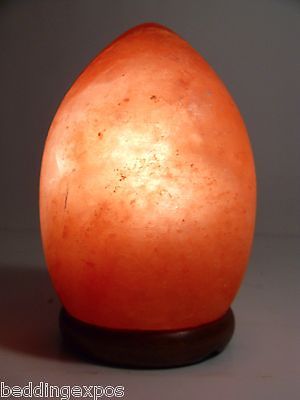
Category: lamp